Bluespotted ribbontail ray

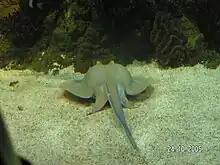
A pregnant bluespotted ribbontail ray at The Deep

While timid and innocuous towards humans, the bluespotted ribbontail ray is capable of inflicting an excruciating wound with its venomous tail spines. Its attractive appearance and relatively small size has resulted in its being the most common stingray found in the home aquarium trade. It seldom fares well in captivity and few hobbyists are able to maintain one for long. Many specimens refuse to feed in the aquarium, and seemingly healthy individuals often inexplicably die or stop feeding. A higher degree of success has been achieved by public aquariums and a breeding project is maintained by the European Association of Zoos and Aquaria (for example, a total of 15 pups were born at Lisbon Oceanarium from 2011 to 2013). The bluespotted ribbontail ray is utilized as food in East Africa, Southeast Asia, and Australia; it is captured intentionally or incidentally using gillnets, longlines, spears, and fence traps.